Wendover Air Force Base

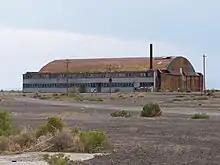
Enola Gay hangar

Wendover played a key role in the postwar weapons development industry with three areas being developed. The first was further testing of the JB-2 Loon flying bomb. In the case of the second area, the B-17 Flying Fortress, obsolete as a combat aircraft, was being tested to fly remotely. Gliding bombs, based on captured technology from the wartime Henschel Hs 293 German radio-controlled glide bomb were being developed that could be controlled by radar or radio. The third consisted of bombs that could be controlled by the launching plane. The historic GAPA (ground to air pilotless aircraft) Boeing project resulted in the first supersonic flight of an American Air Force vehicle on 6 August 1946. In March 1947, the Air Proving Ground Command research programs were moved to Alamogordo Army Airfield, New Mexico. As a result, 1,200 personnel from Wendover Field were moved to New Mexico from Utah and were relocated to Alamogordo to conduct guided missile research projects. Three ongoing projects were transferred: Ground-to-Air Pilotless Aircraft (GAPA), JB-2 Loon flight testing, and ASM-A-1 Tarzon gliding bomb.